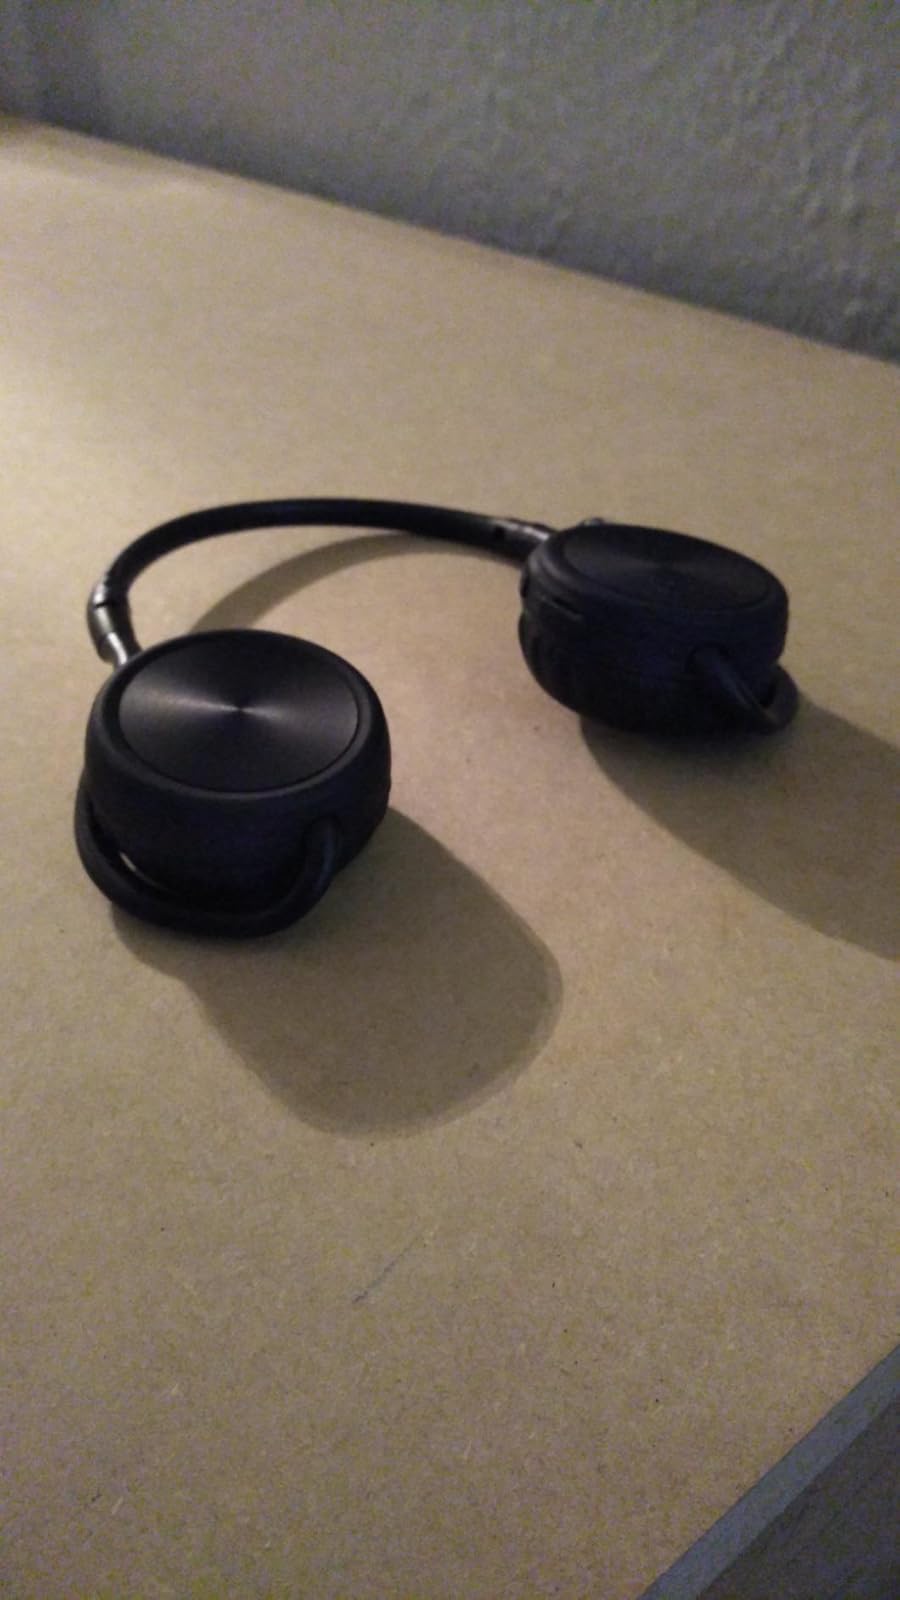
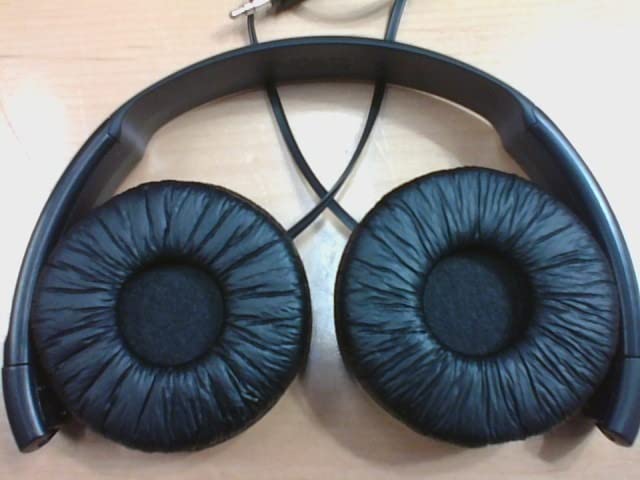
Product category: headphones
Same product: no